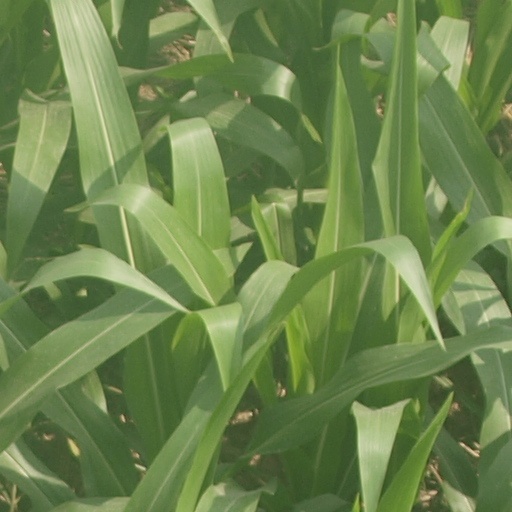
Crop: maize; corn